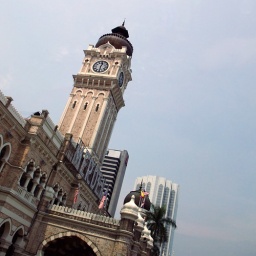
The clock tower of the Sultan Abdul Samad Building in central Kuala Lumpur; June 2009. Fuji F200EXR